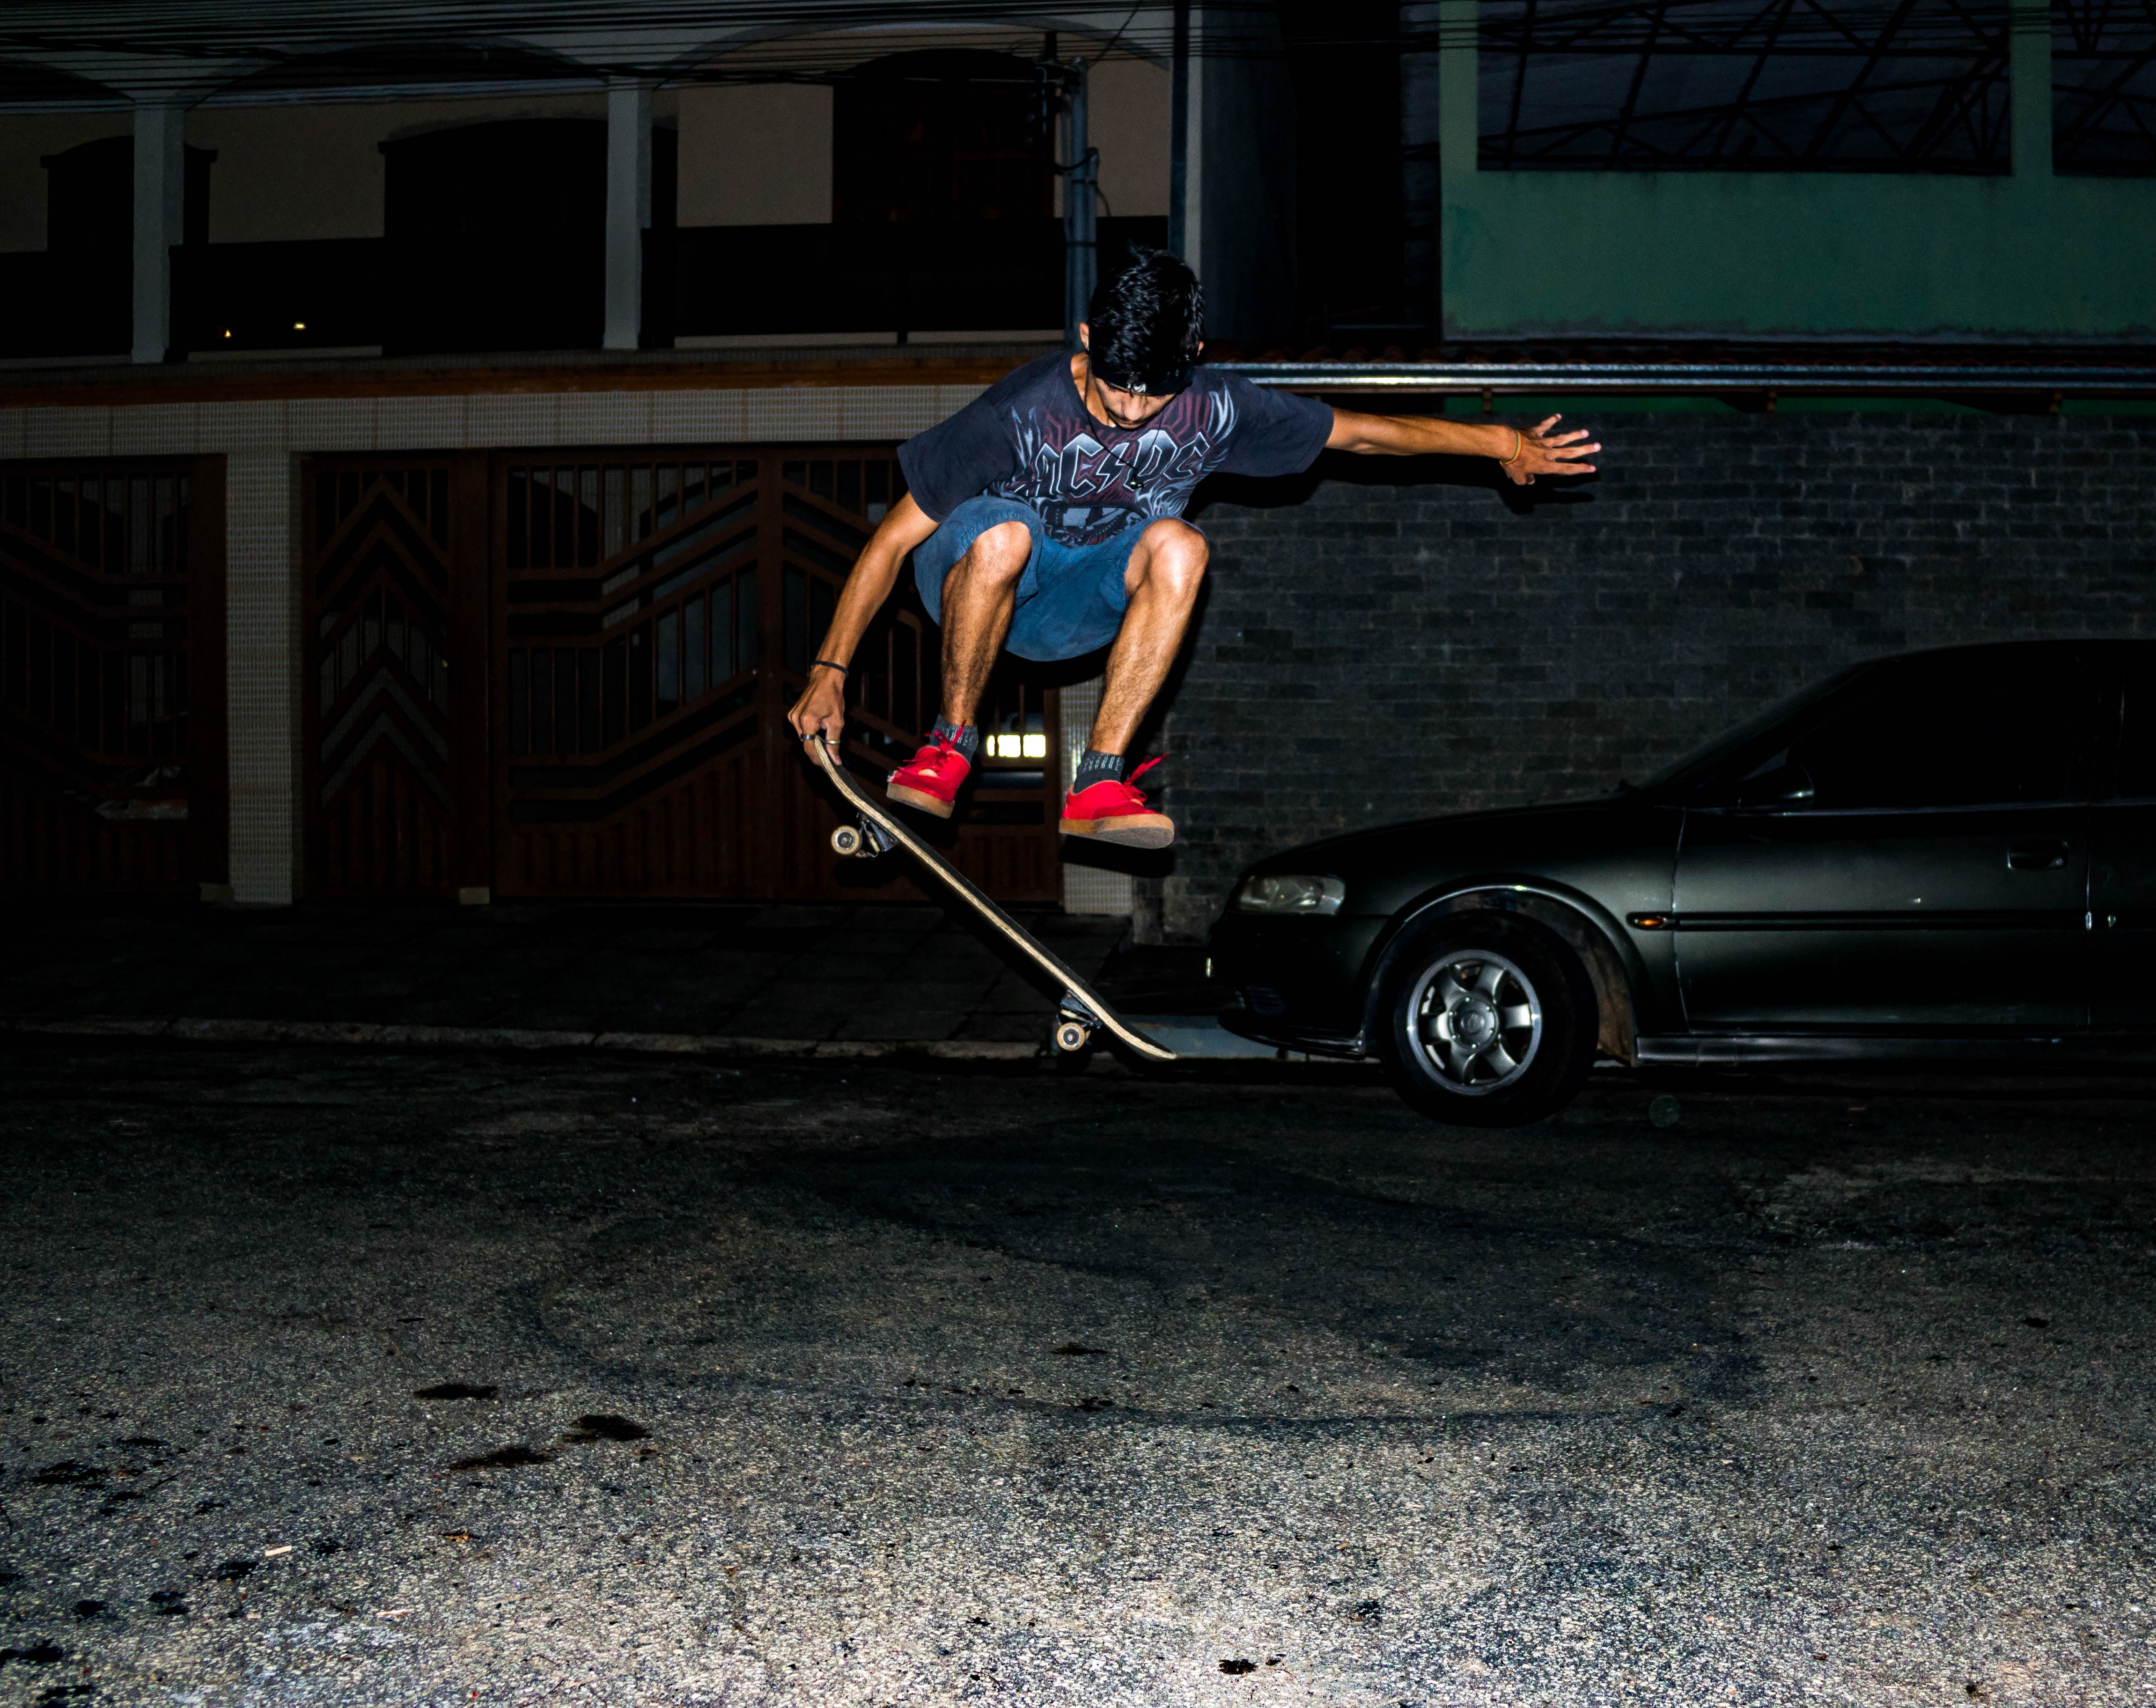
skateboard, recreation, boardsport, Skateboarding Equipment, skateboarding, vehicle, wheel, sports equipment, longboard, night, individual sports, skateboarder, rolling, longboarding, car, kickflip, extreme sport, sport venue, asphalt